Autophagy-related protein 101

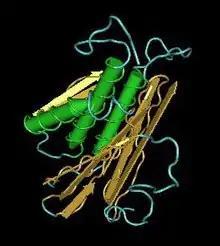
The structure of the spindle assembly checkpoint protein Mad2, predicted to be 95% similar to ATG101. This is the closest known estimate to the structure of the novel protein ATG101.

ATG101 is highly conserved among most vertebrates, including animals such as mice, whose common ancestor with humans was thought to have diverged between 65 and 85 million years ago. This may be evidence that ATG101 is significant in a way that it must remain conserved structurally in order to retain function. Only 2 missense SNPs are known in the DNA sequence for ATG101, showing that no other versions of this protein exist, also suggesting its structural importance.